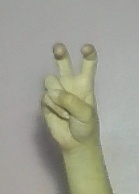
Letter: toot